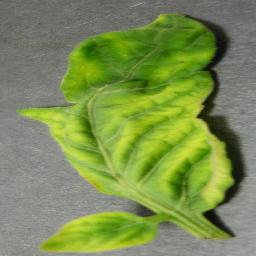
Label: Tomato___Tomato_Yellow_Leaf_Curl_Virus